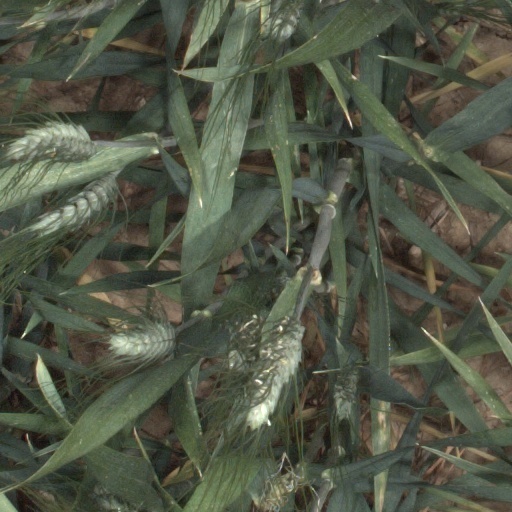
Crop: wheat